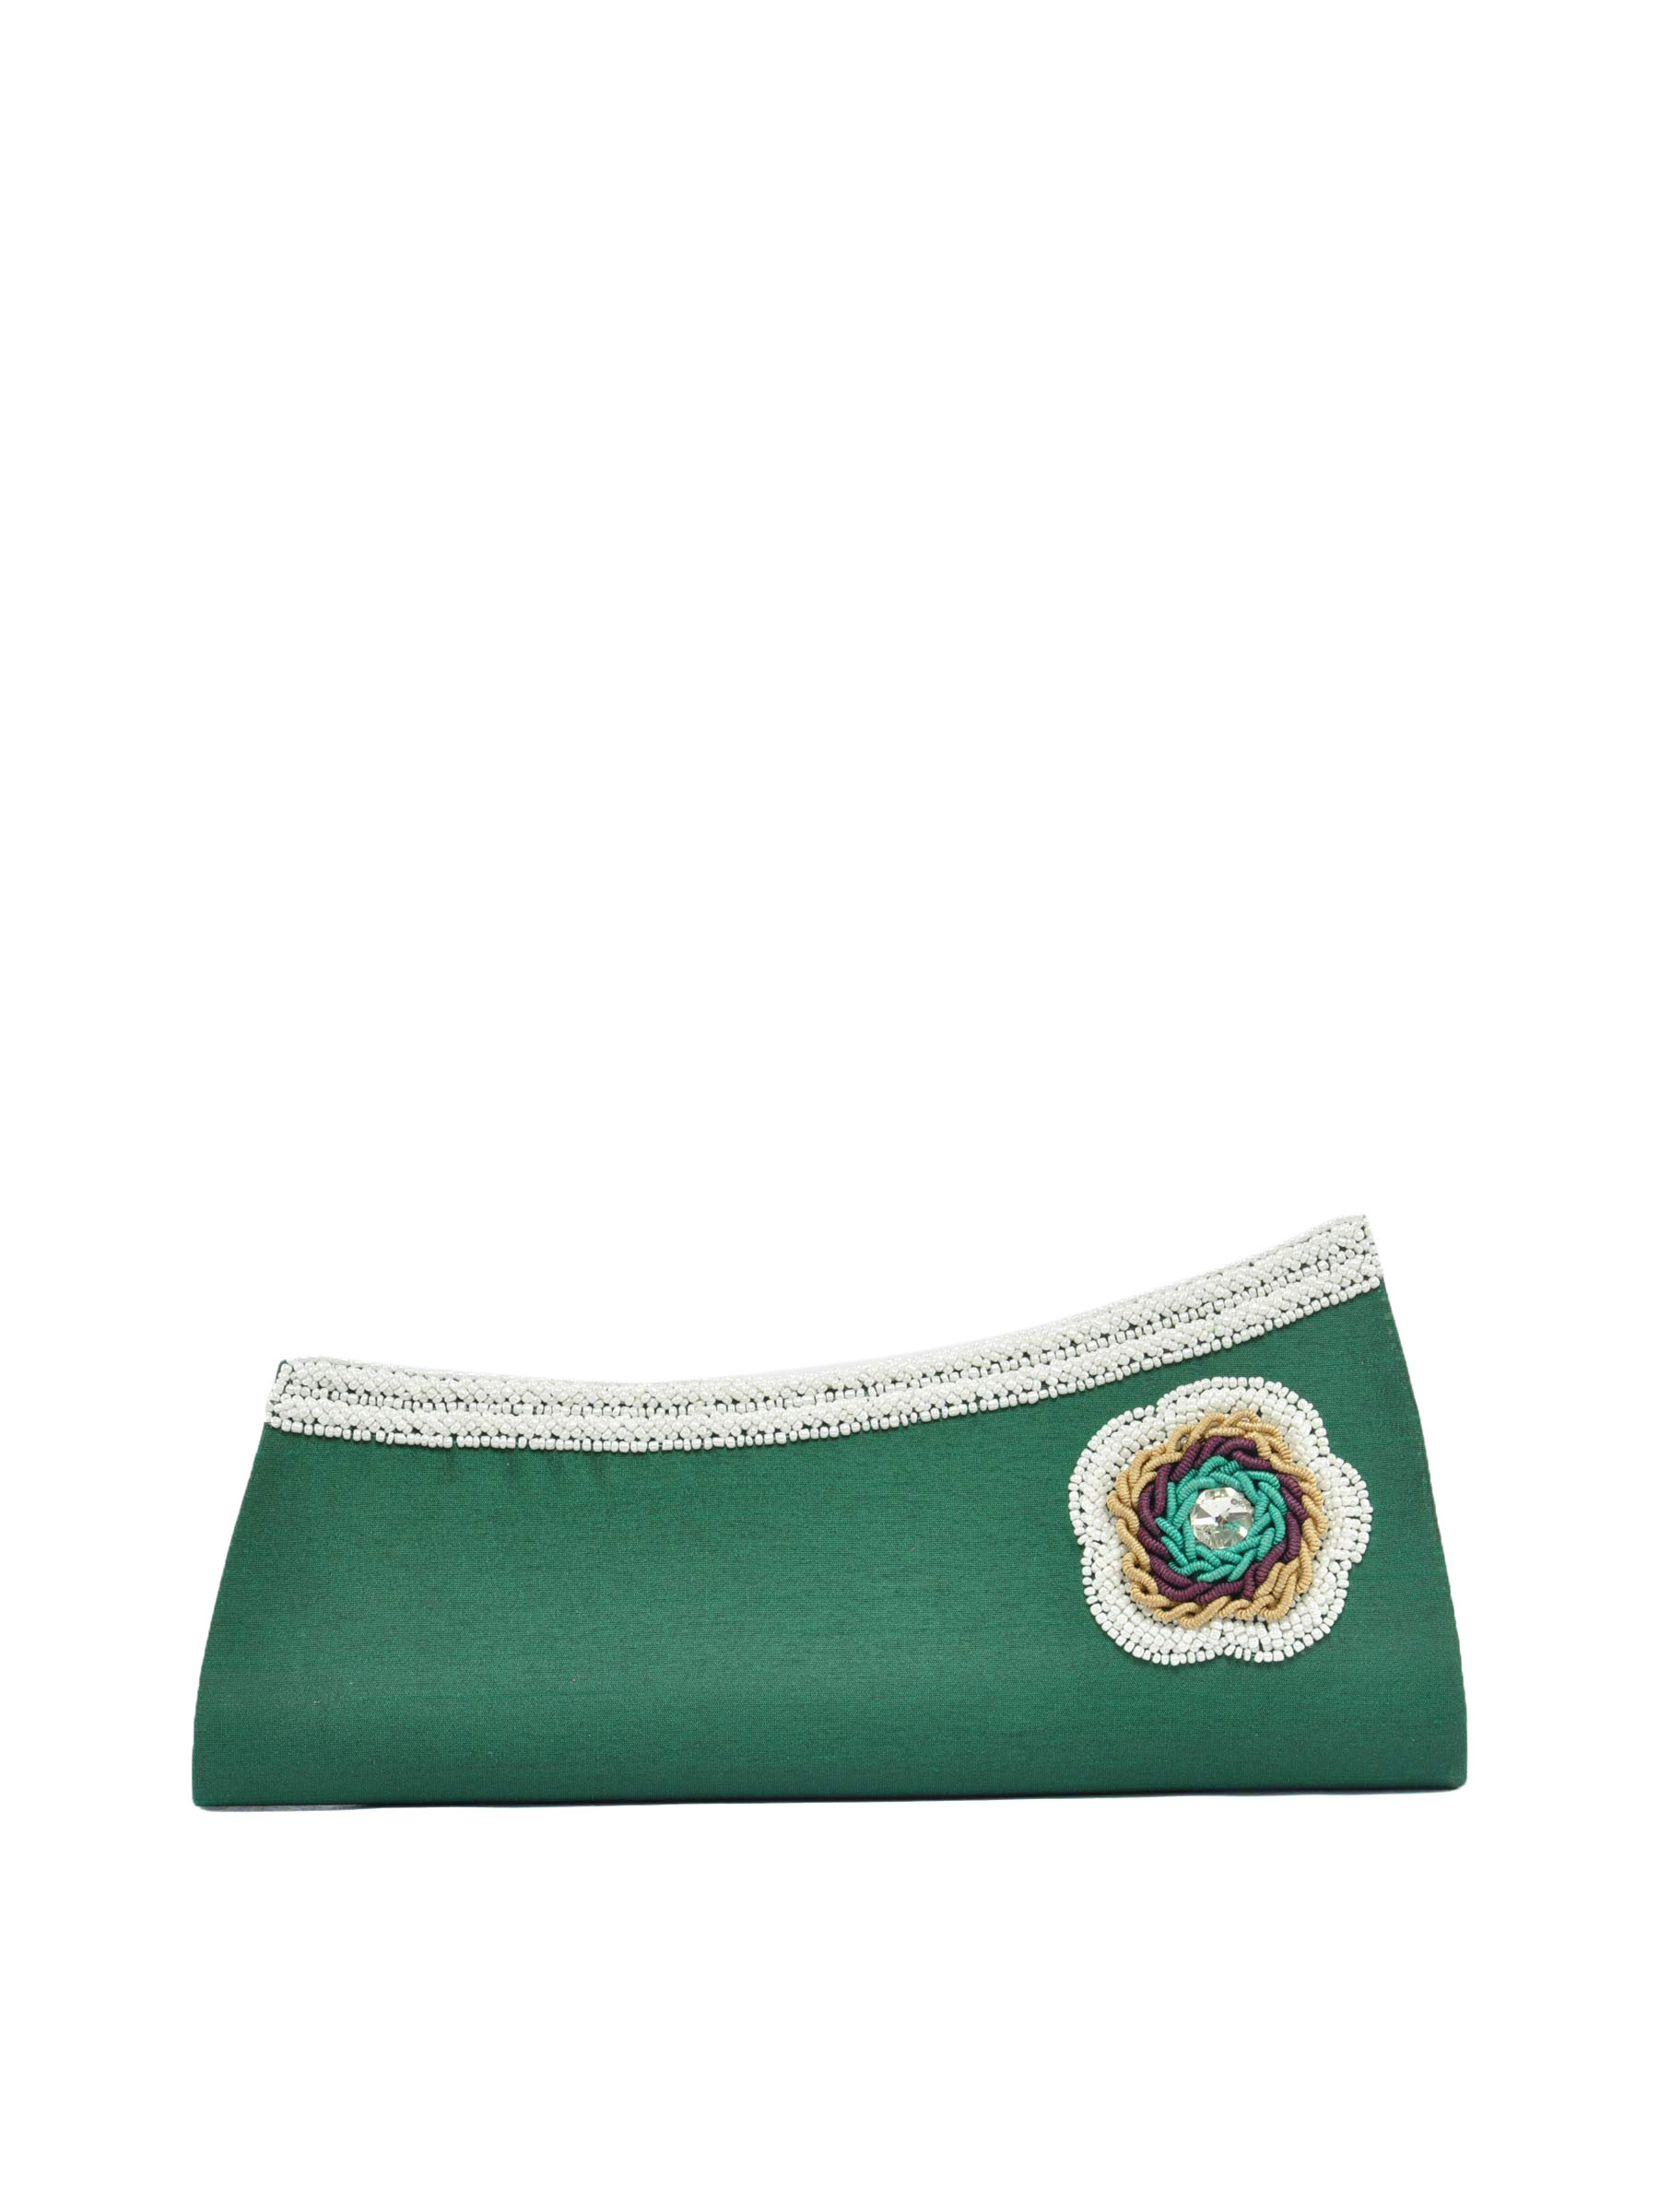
Spice Art Women White Beaded Elastic Flower Clutch
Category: Accessories / Bags / Clutches
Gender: Women
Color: Green
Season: Winter 2015
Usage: Casual